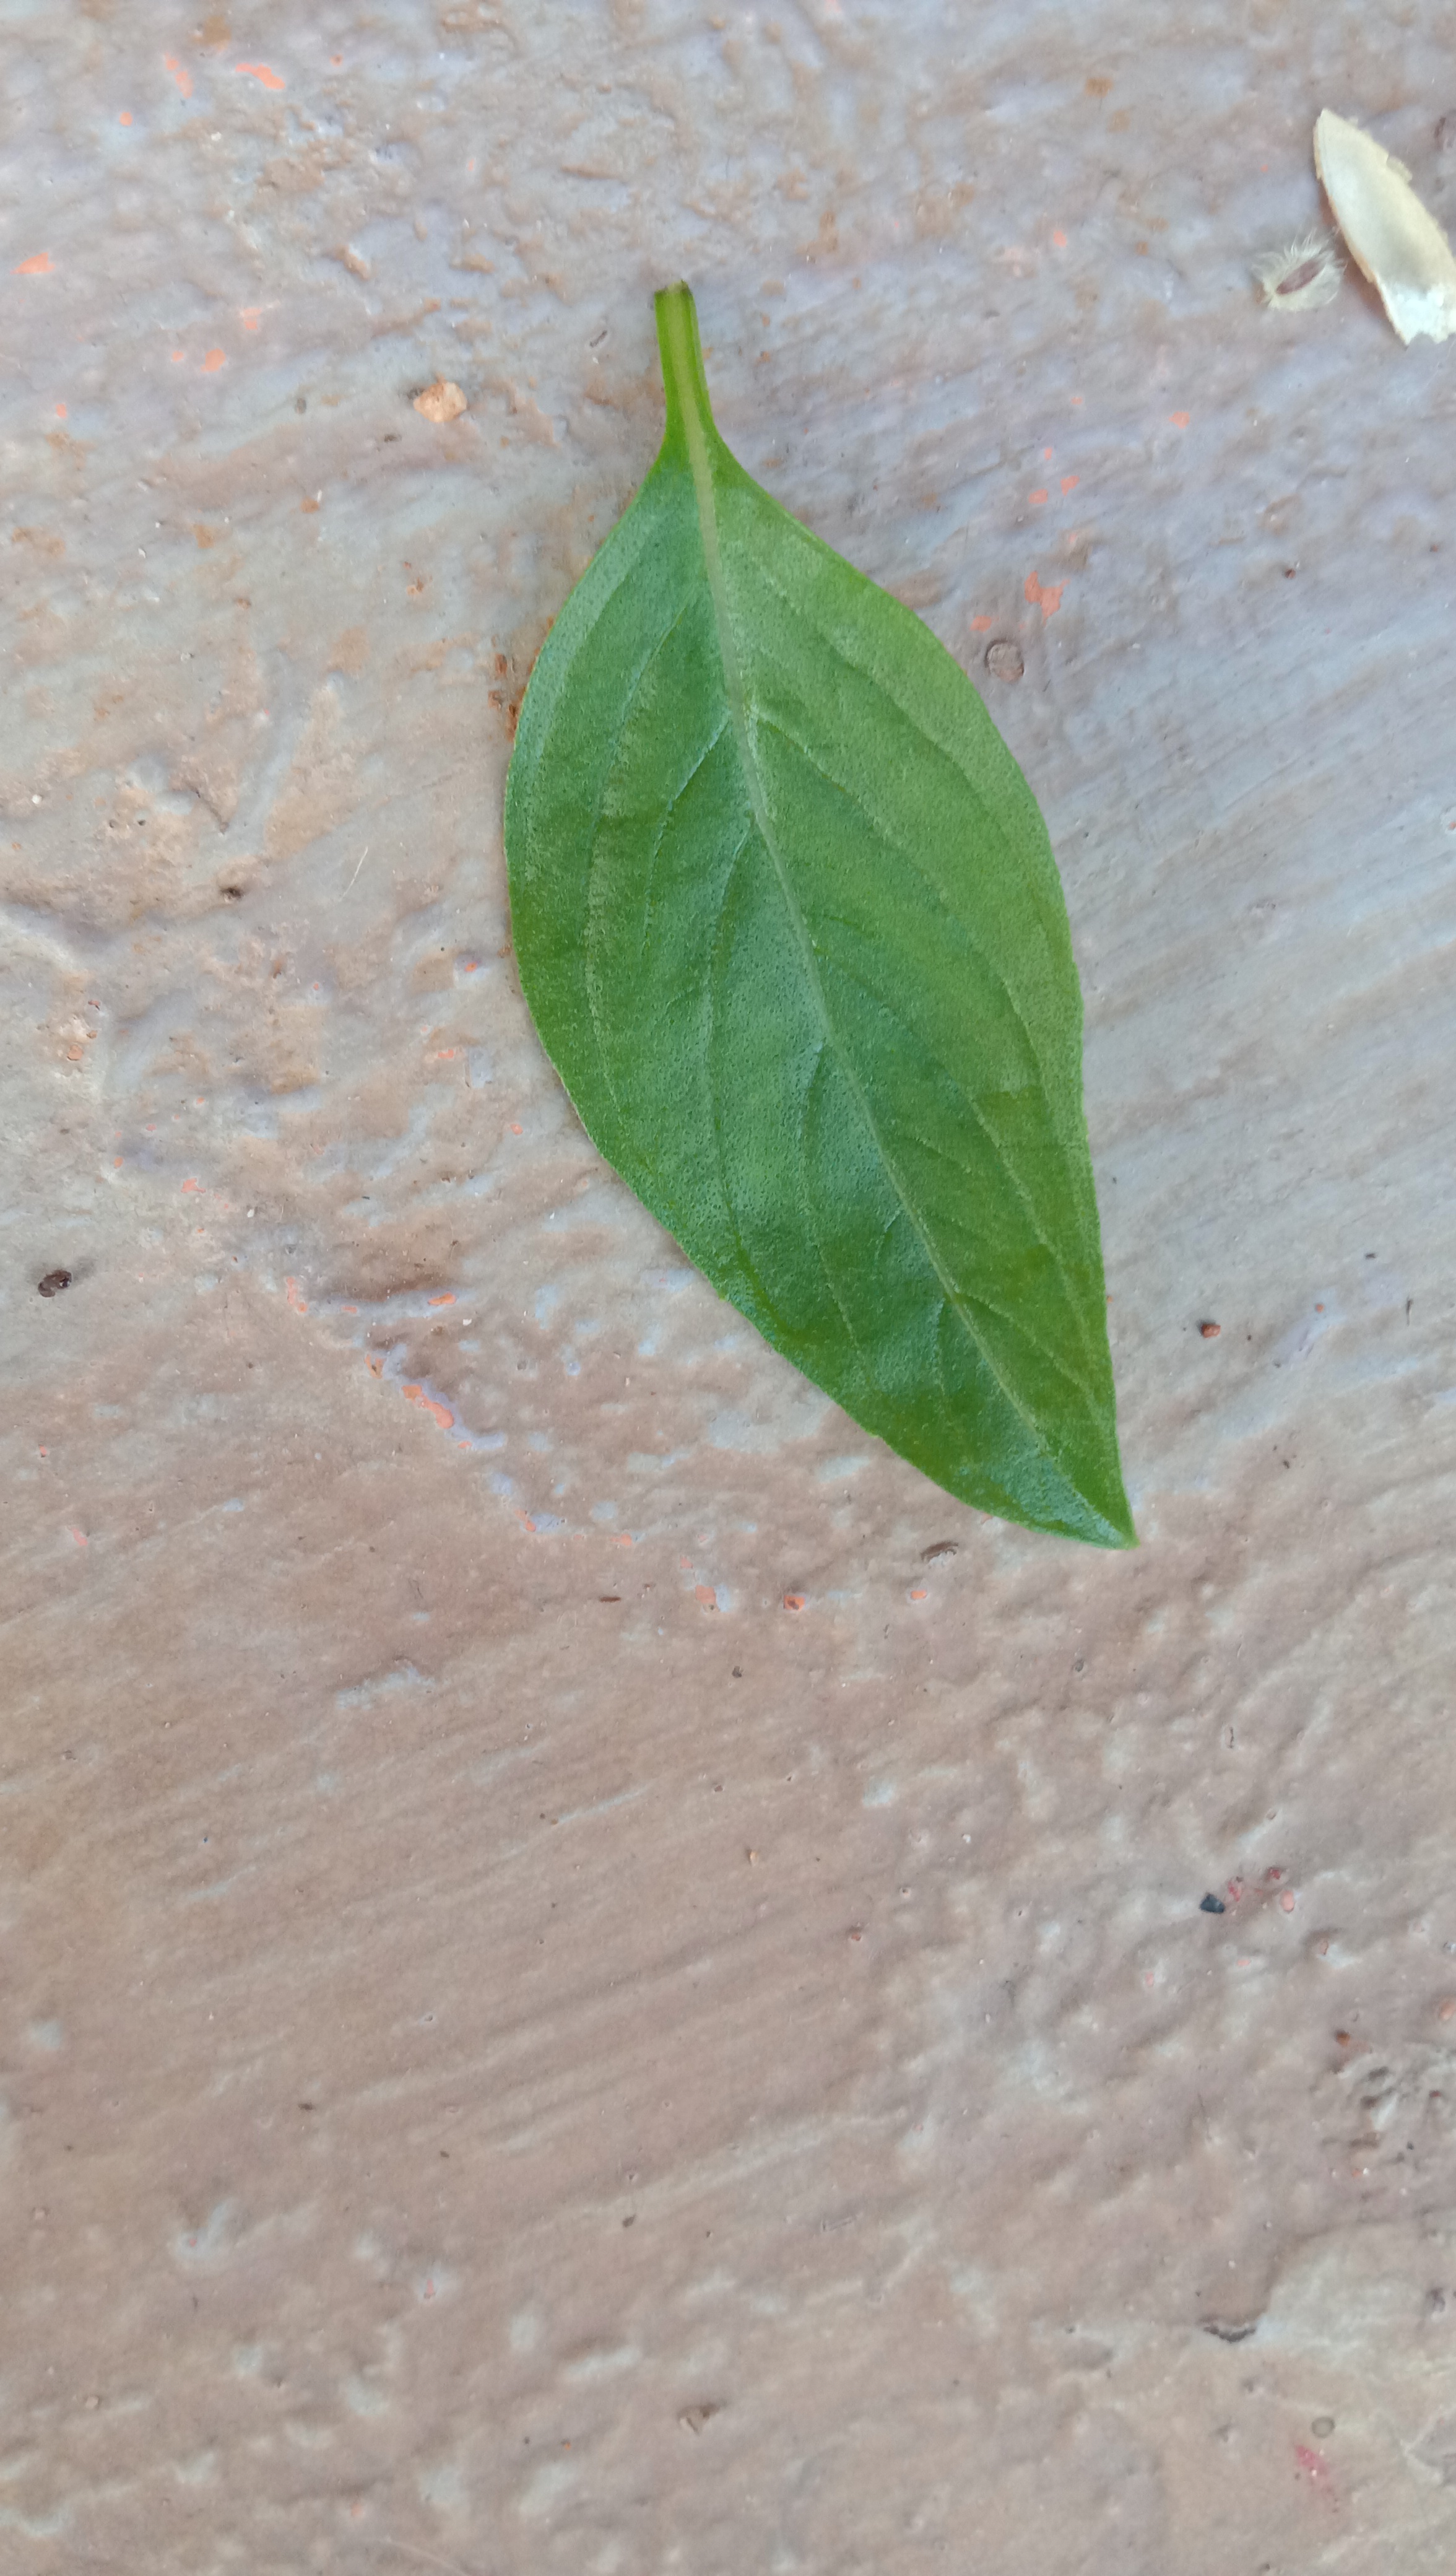
Plant: kamakasturi